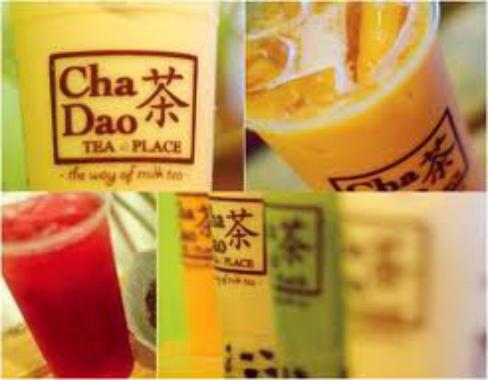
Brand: Cha Dao
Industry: Food